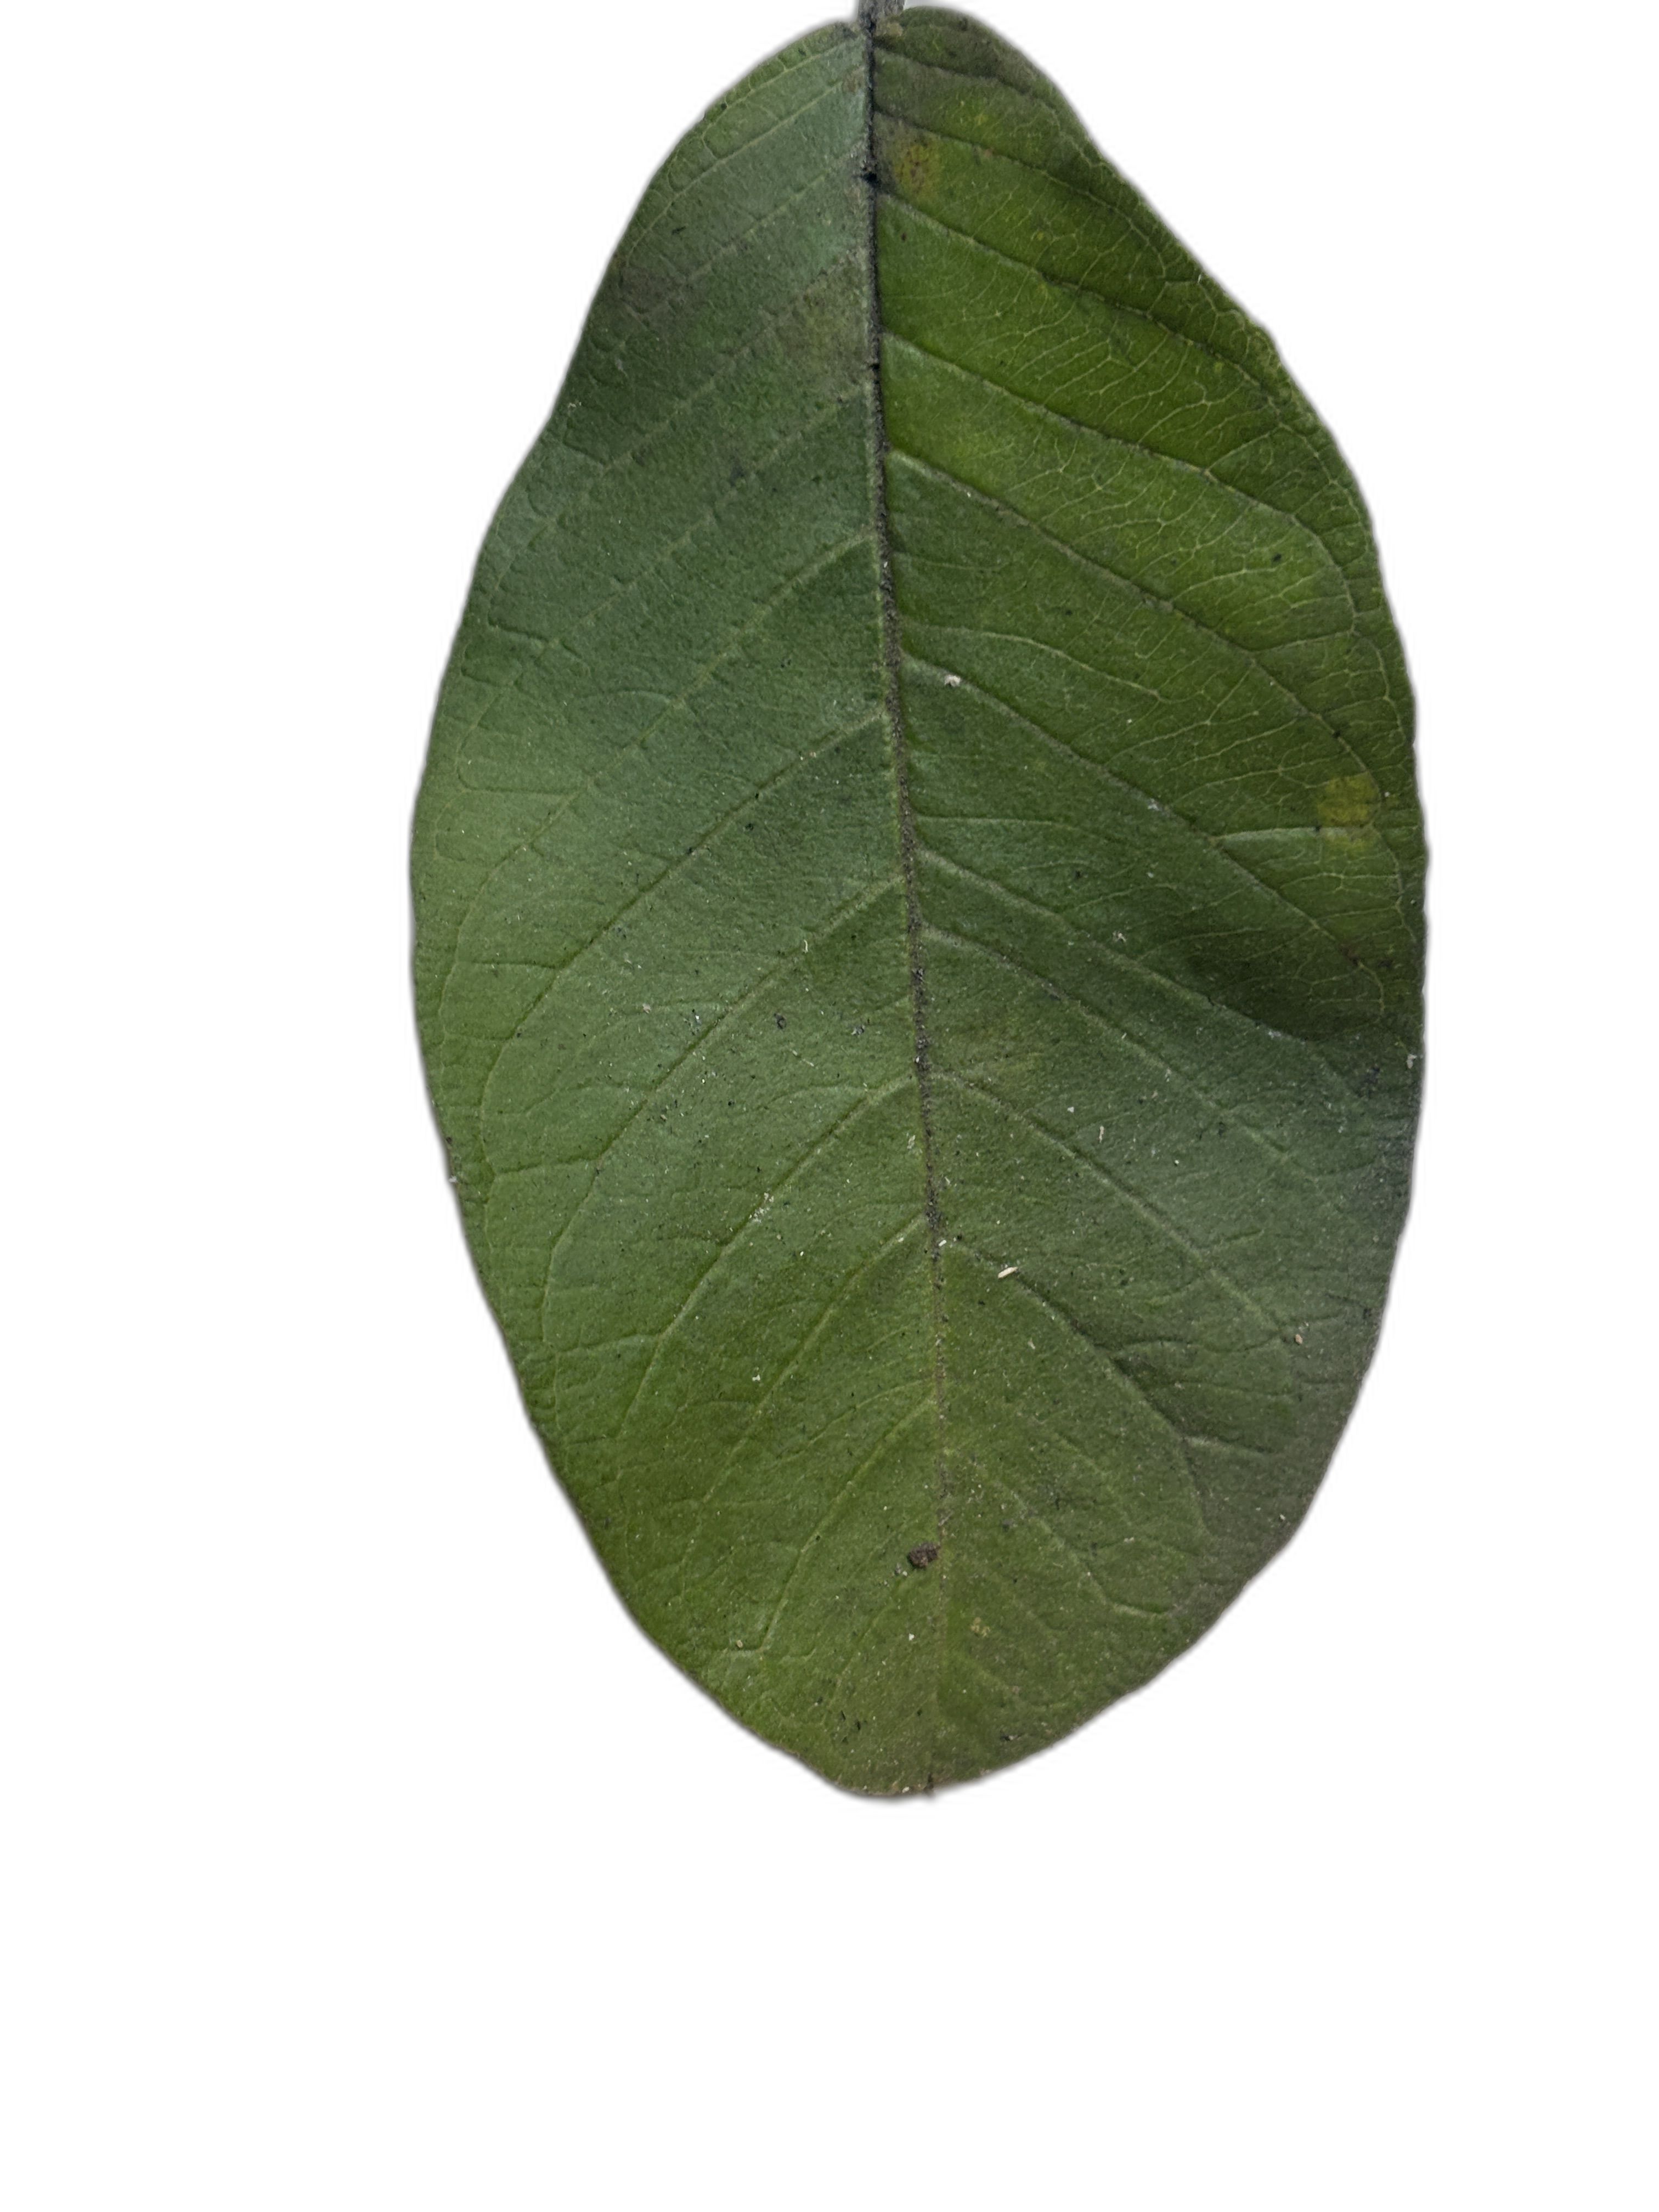
Plant part: leaf
Disease: Healthy